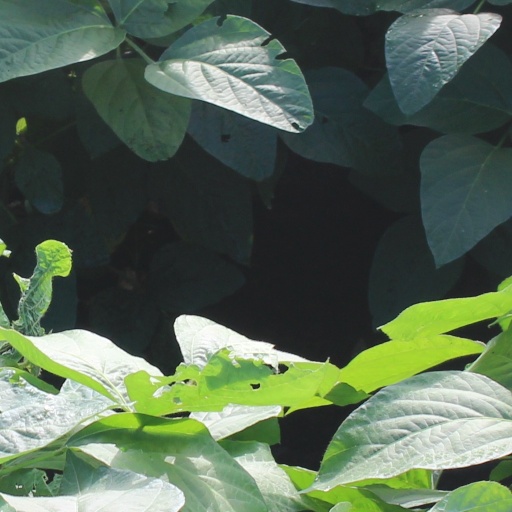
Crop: soybean